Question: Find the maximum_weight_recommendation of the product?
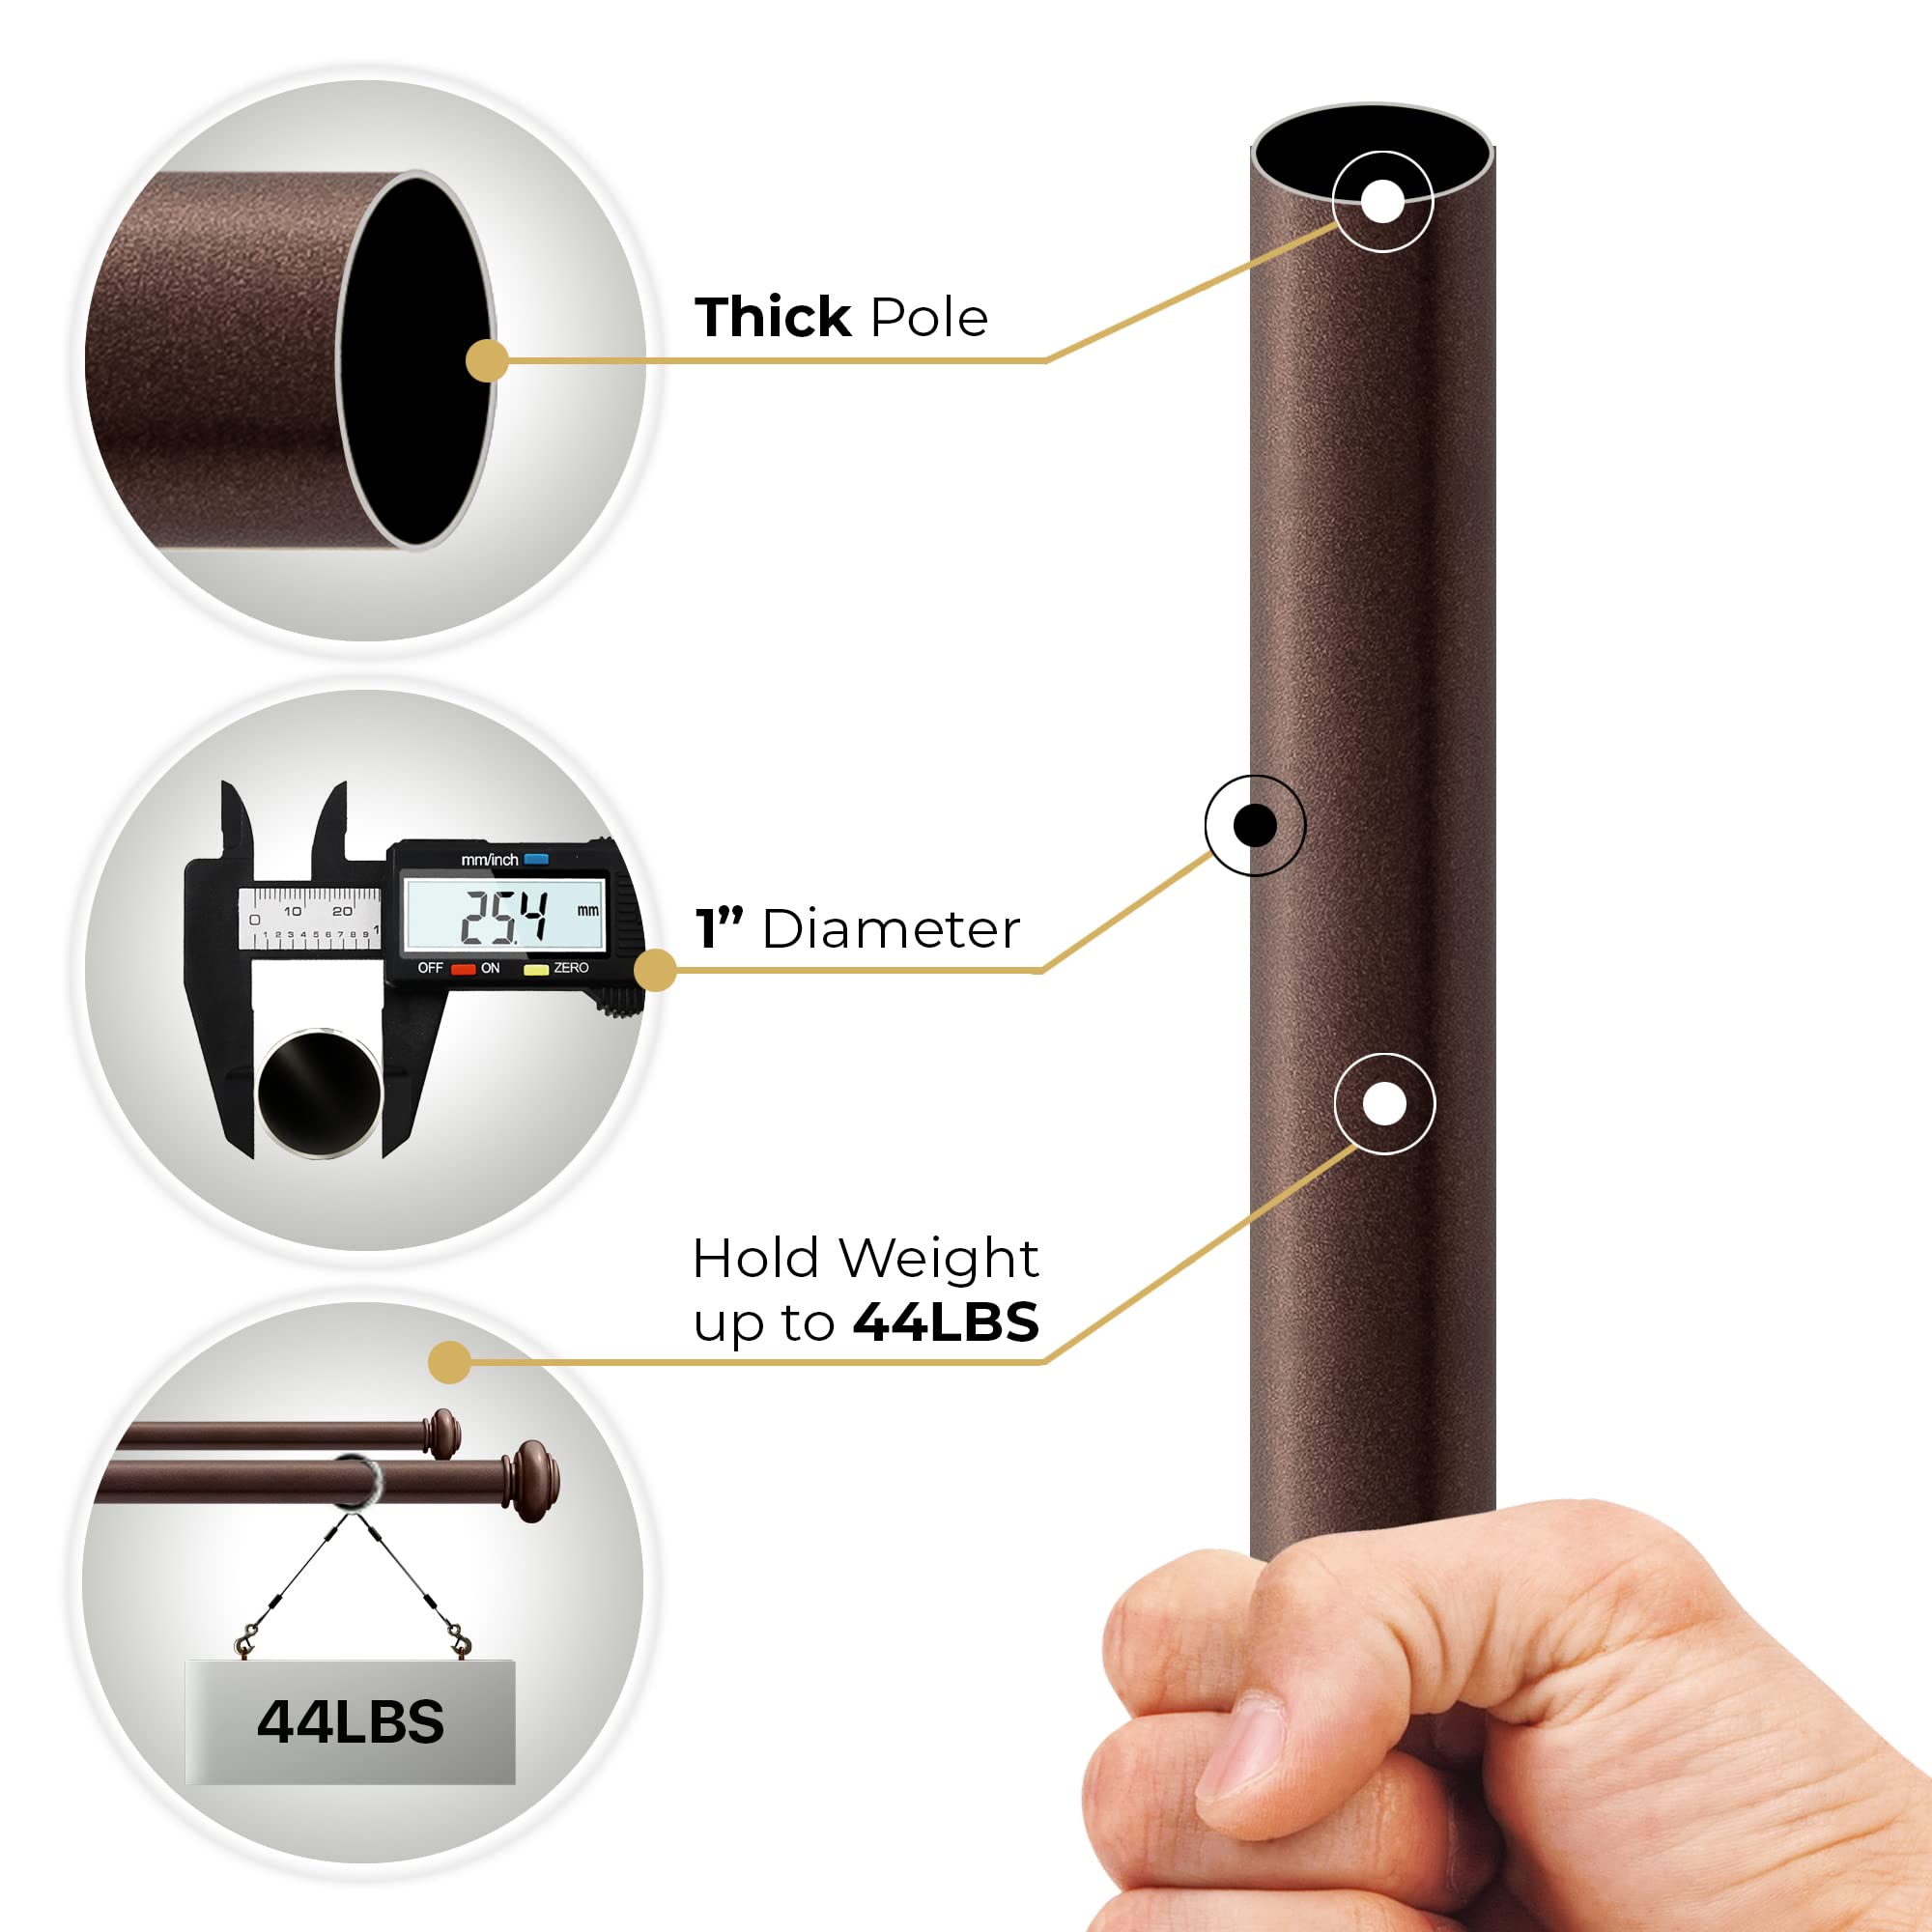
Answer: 44 pound